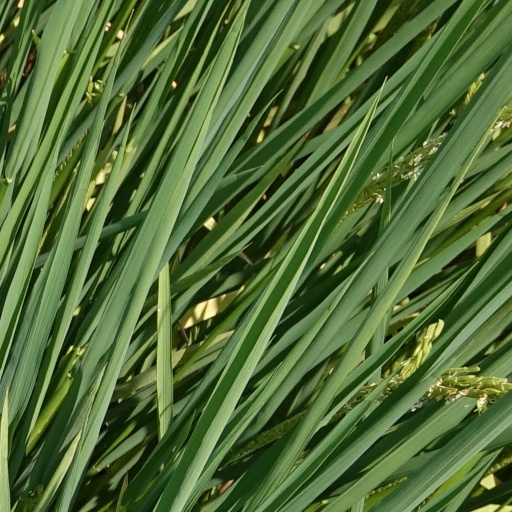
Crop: rice